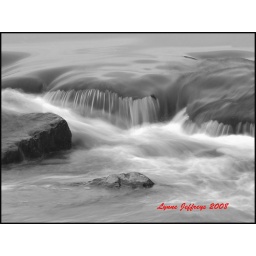
dreaming in black and white